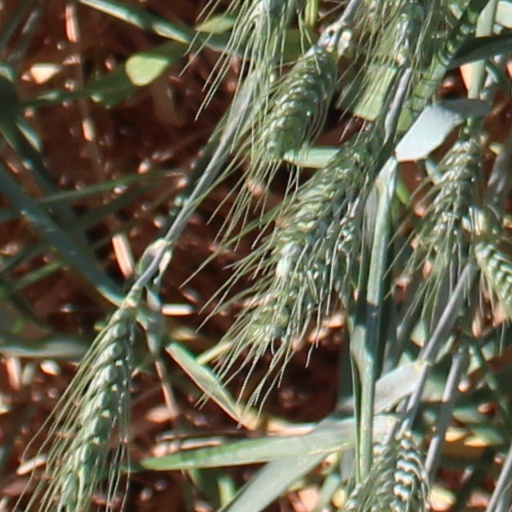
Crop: wheat